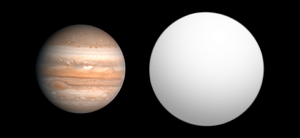
HAT-P-13 b est une exoplanète située à 697 années-lumière dans la constellation de la Grande Ourse.